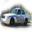
Label: automobile